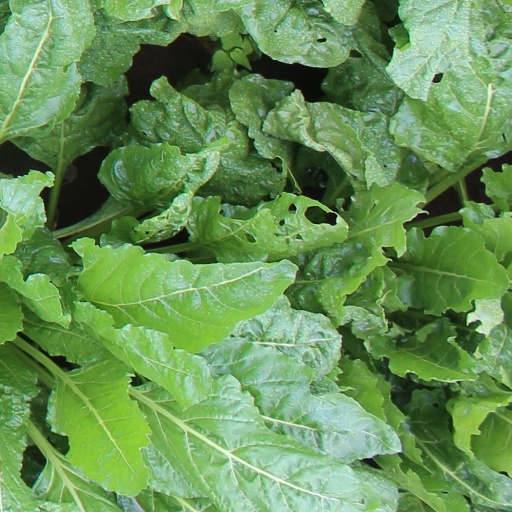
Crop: sugar beet